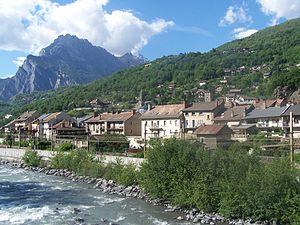
Commune de Saint-Michel de Maurienne sur les bords de l'Arc en Savoie. En arrière-plan: la Croix des Têtes, 2 492 m).